Van cat

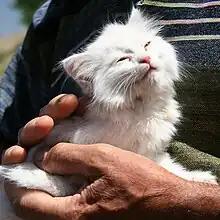
A Van kitten from the village of Agarti (formerly Ayanis), near the city of Van, 2005

Van cats have been reported living in the vicinity of the city of Van and the general Lake Van area for centuries; how long is uncertain. Genetic research has shown that the domestic cat's ancestor, the African wild cat ("Felis lybica"), was domesticated, for rodent control, about 9,000 years ago in the Near East when tribes transitioned from hunter-gathering to crop farming and settled life. In addition, the white-spotting in domestic cats appeared at the earliest stage of cat domestication, and is one of the points of evidence of early artificial selection. However, this does not necessarily mean that white cats have been in the Van area the entire time.